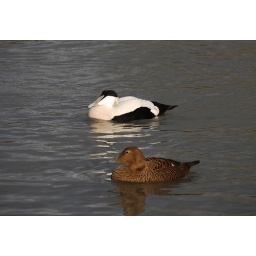
A male and female Eider at Arundel, Sussex in October 2008.